ATB (DJ)

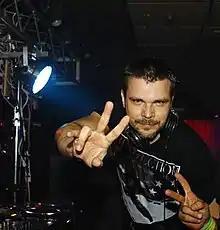
ATB in 2010

The album "Future Memories" was released on 5 May 2009. "What About Us" was released as the lead single prior to the album's release. Further hit tracks include the collaborations with Tiff Lacey on "My Everything", "Still Here" and "Missing" (a chillout cover of Everything but the Girl's classic).